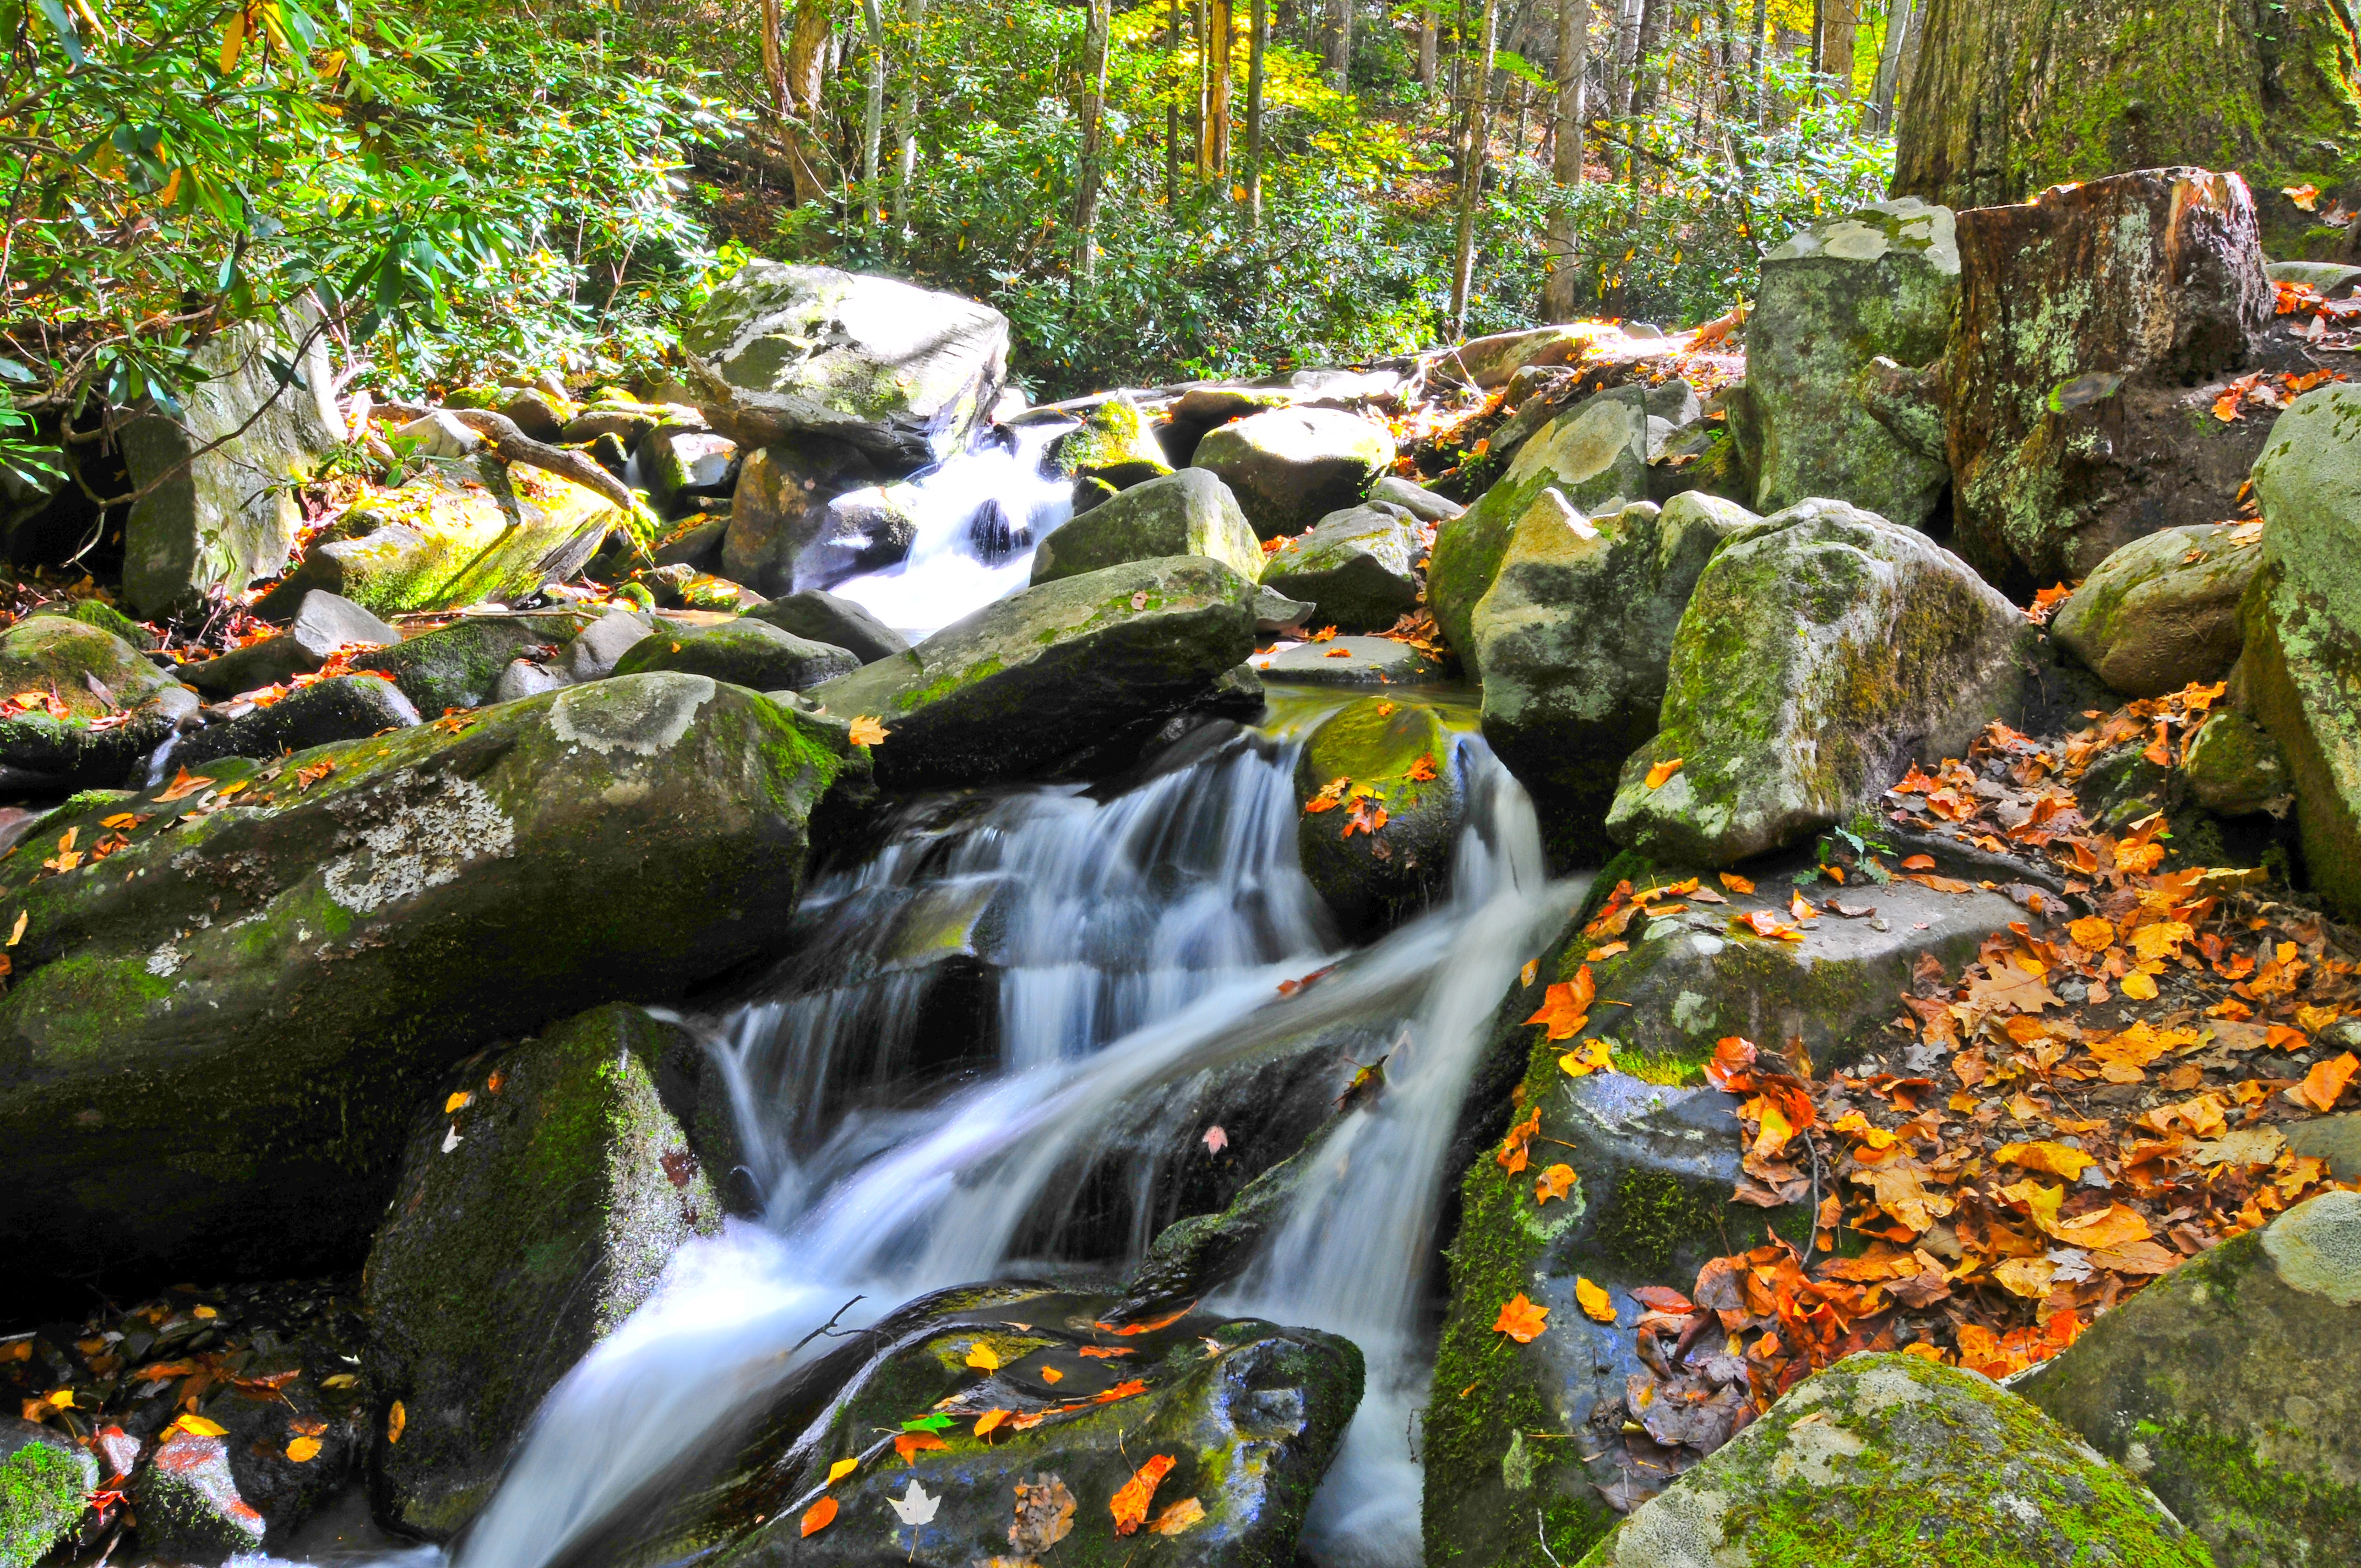
forest, rock, waterfall, leaf, flower, river, pond, stream, cascade, jungle, natural, autumn, botany, garden, season, body of water, rainforest, woodland, habitat, water feature, watercourse, natural environment